Joseph Pollia

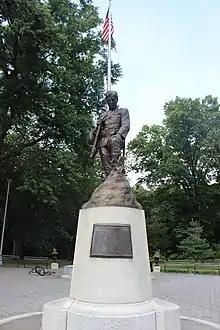
"My Buddy" (1925), Richmond Hill World War Memorial, Forest Park, Queens, New York City.

Joseph Pasquale Pollia (6 March 1894, Sicily, Italy – 12 December 1954, New York City) was an Italian-born American sculptor who created numerous monuments and war memorials.